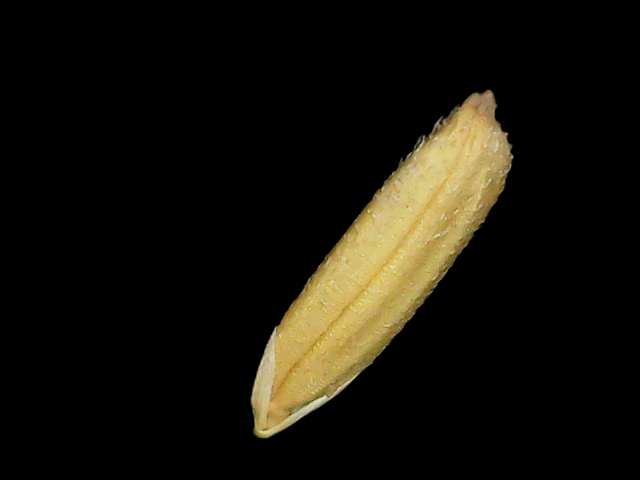
Rice variety: Binadhan23